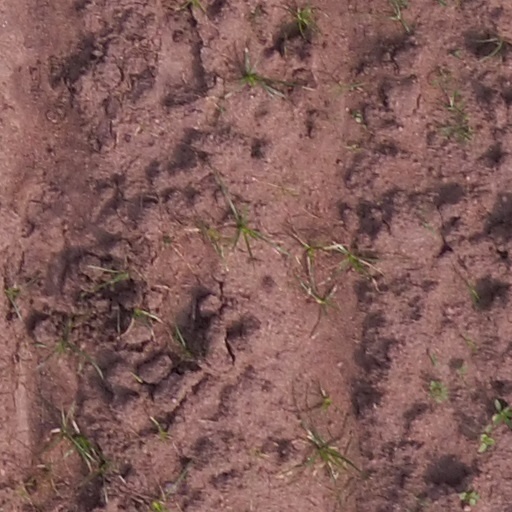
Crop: maize; corn